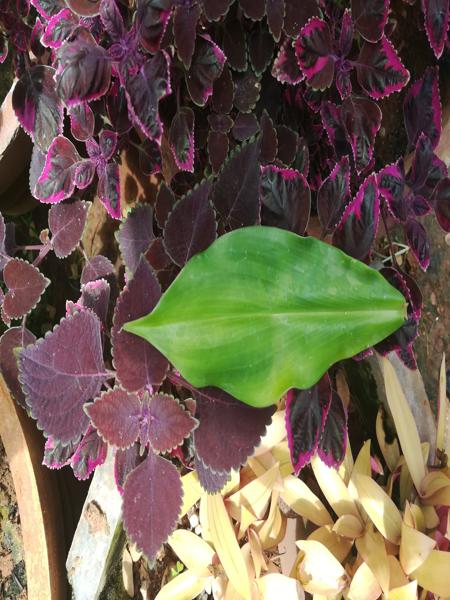
Plant: Insulin